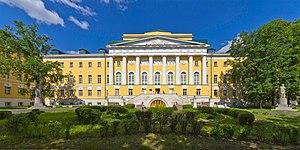
L'Institut des pays d'Asie et d'Afrique ou ISAA, est une faculté de l'université Lomonossov de Moscou fondée le 24 avril 1956 dont le but est de former des spécialistes en langues et cultures orientales et africaines. Jusqu'en 1972, l'Institut se dénommait Institut des Langues Orientales.
Amalie Emmy Noether est une mathématicienne allemande spécialiste d'algèbre abstraite et de physique théorique. Considérée par Albert Einstein comme « le génie mathématique créatif le plus considérable produit depuis que les femmes ont eu accès aux études supérieures », elle a révolutionné les théories des anneaux, des corps et des algèbres. En physique, le théorème de Noether explique le lien fondamental entre la symétrie et les lois de conservation et est considéré comme aussi important que la théorie de la relativité.